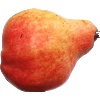
Label: Pear Red 1